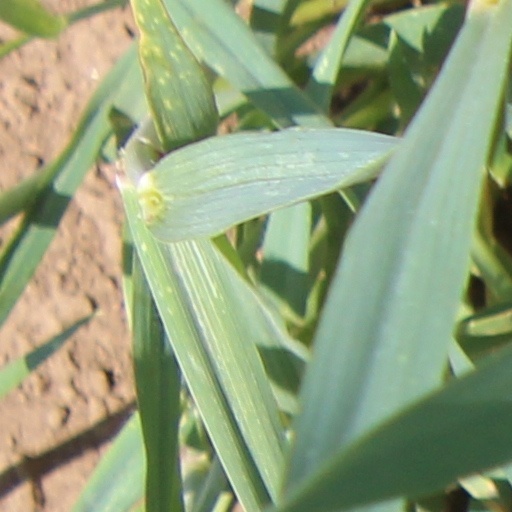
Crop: wheat